François Dupré

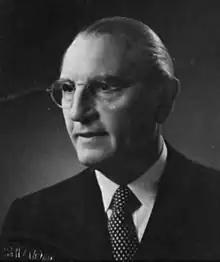
Dupré in 1953

François Louis Jules Dupré (3 December 1888 – 26 June 1966) was a French, hotelier, art collector, and owner of the Thoroughbred horse breeding and racing farm, Haras d'Ouilly in Pont-d'Ouilly. He was a grandson of the painter Jules Dupré.